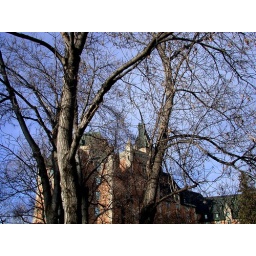
The castle by the river